Evangelical Church of Christ (Portsmouth, Ohio)

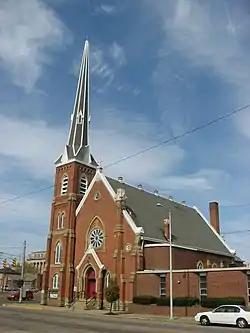
Front and eastern side

Evangelical Church of Christ (German United Evangelical Church) is a historic church at 701 Fifth Street in Portsmouth, Ohio.